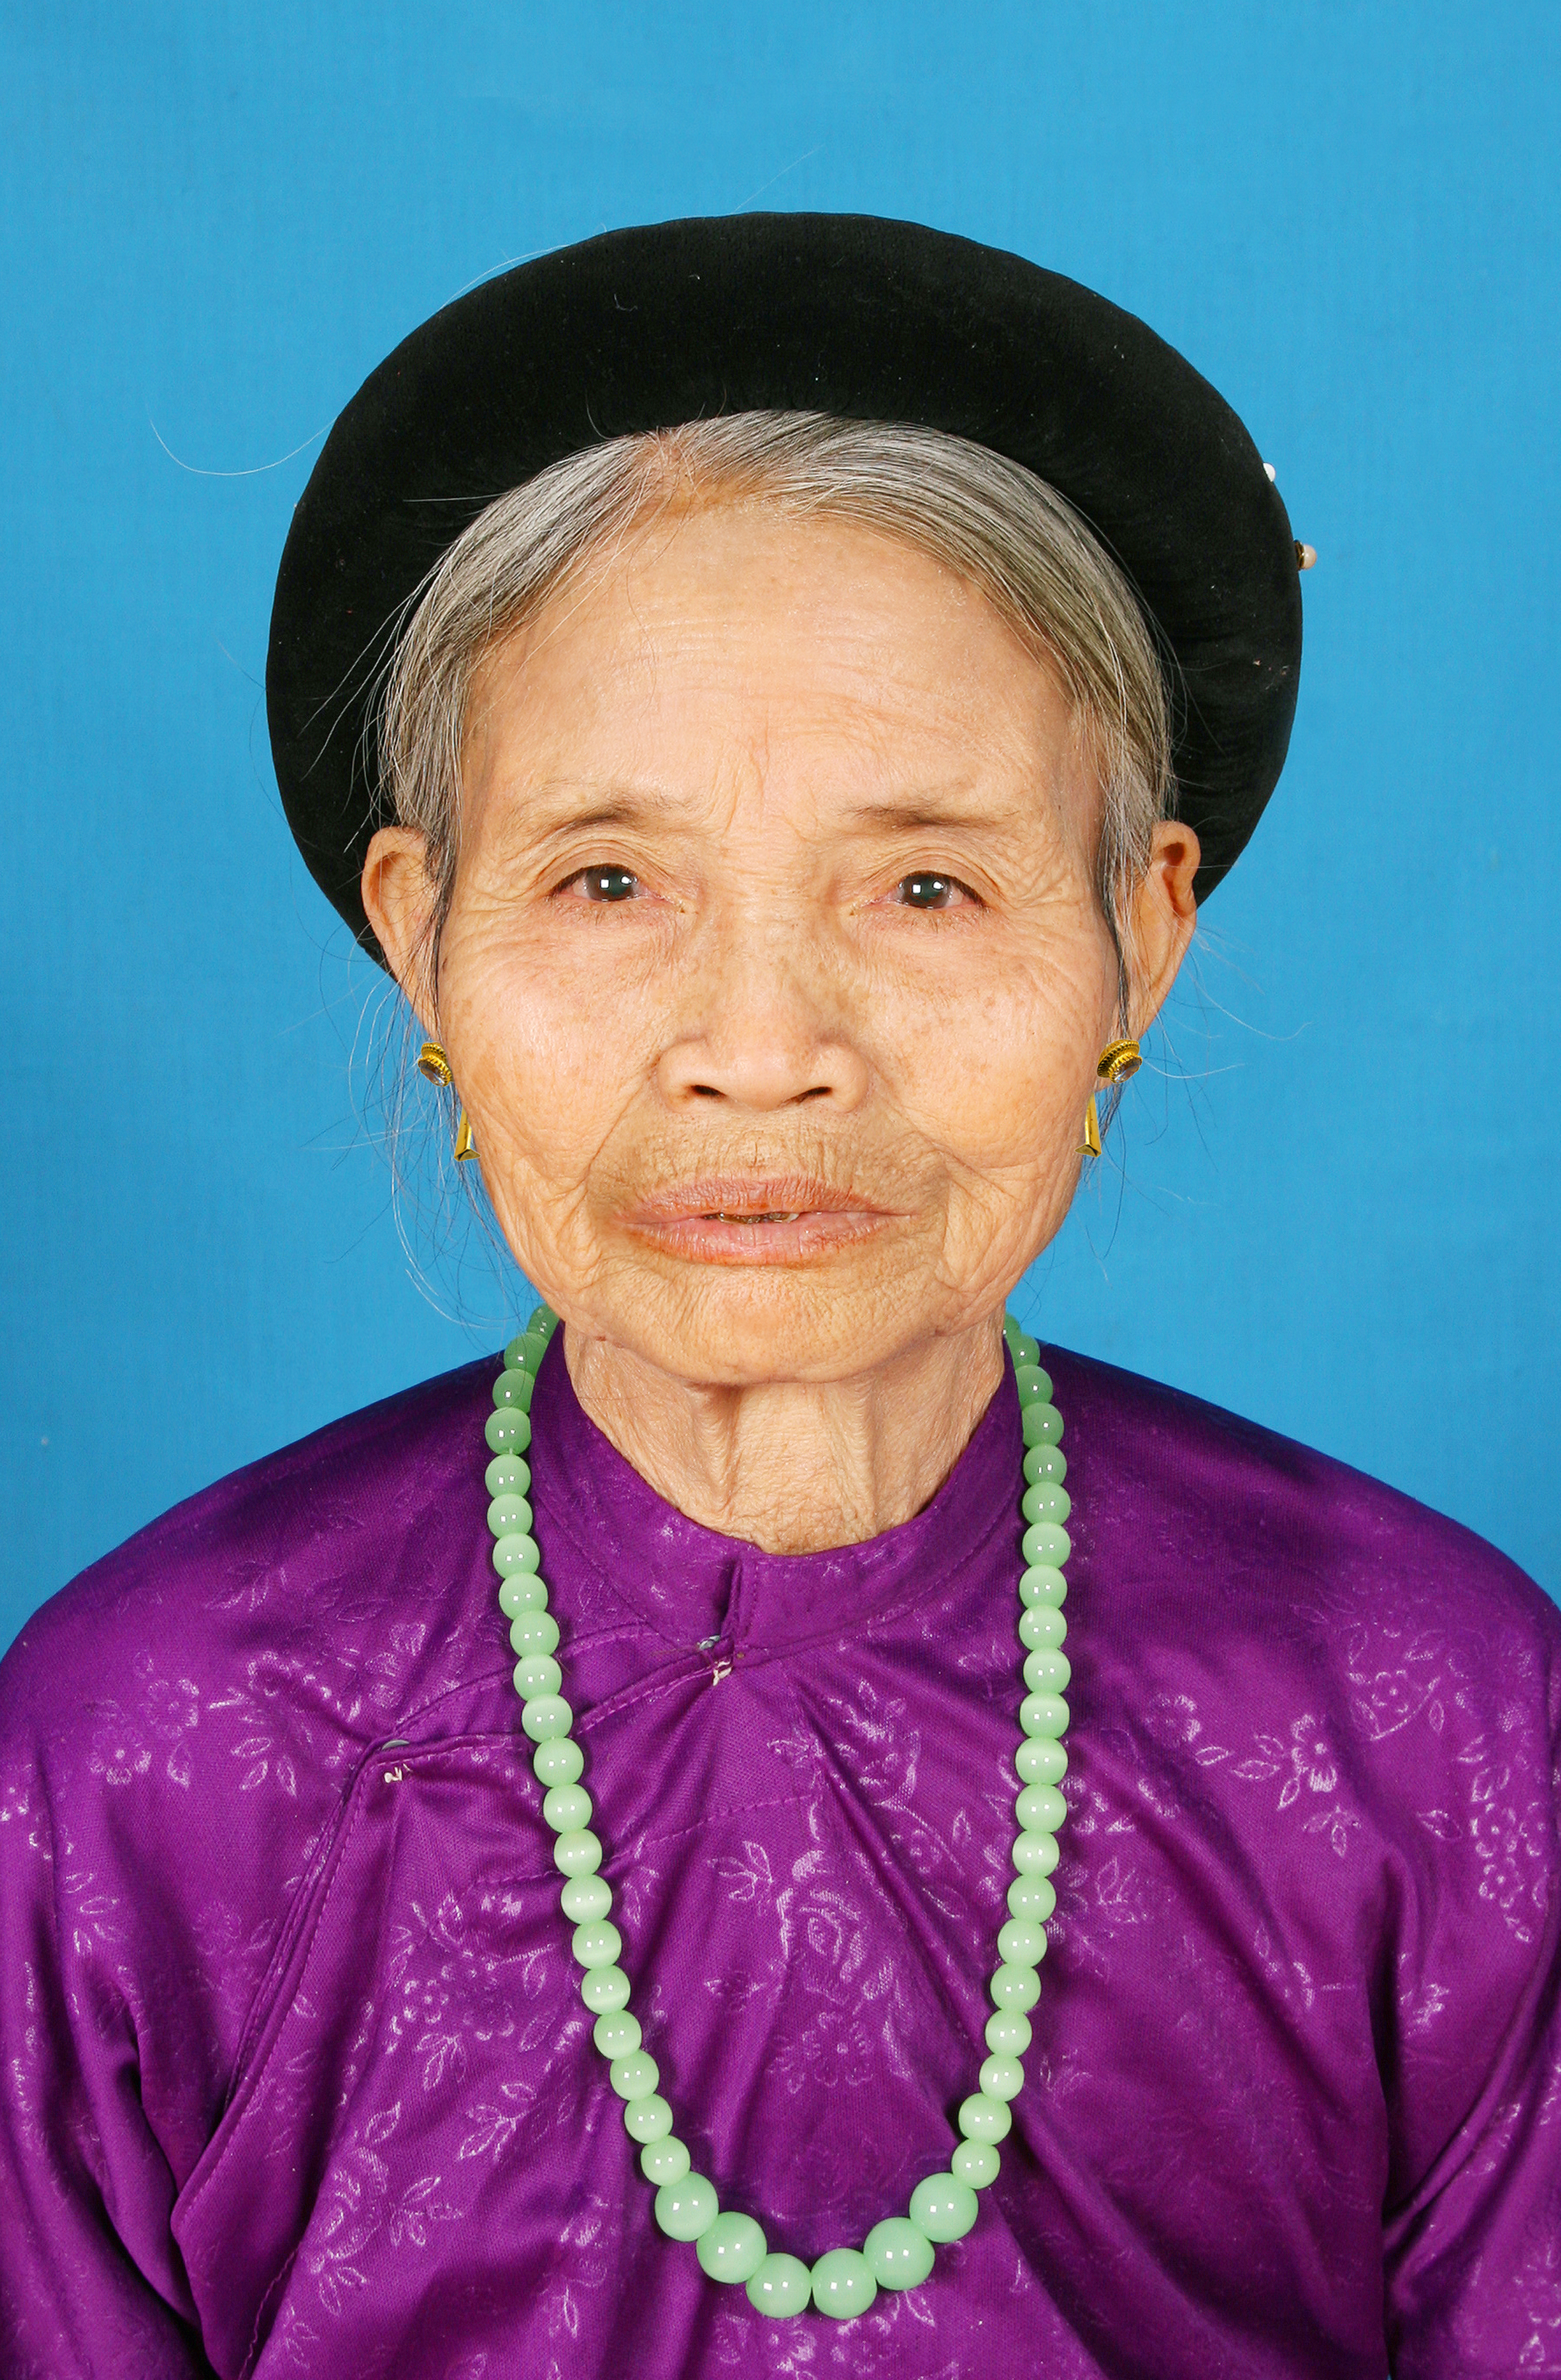
picture, forehead, face, cheek, skin, lip, chin, eyebrow, eye, neck, magenta, hat, wrinkle, body jewelry, jewellery, electric blue, necklace, No expression, fashion accessory, happy, event, costume hat, tradition, portrait photography, portrait, lipstick, elder